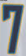
Number: 7